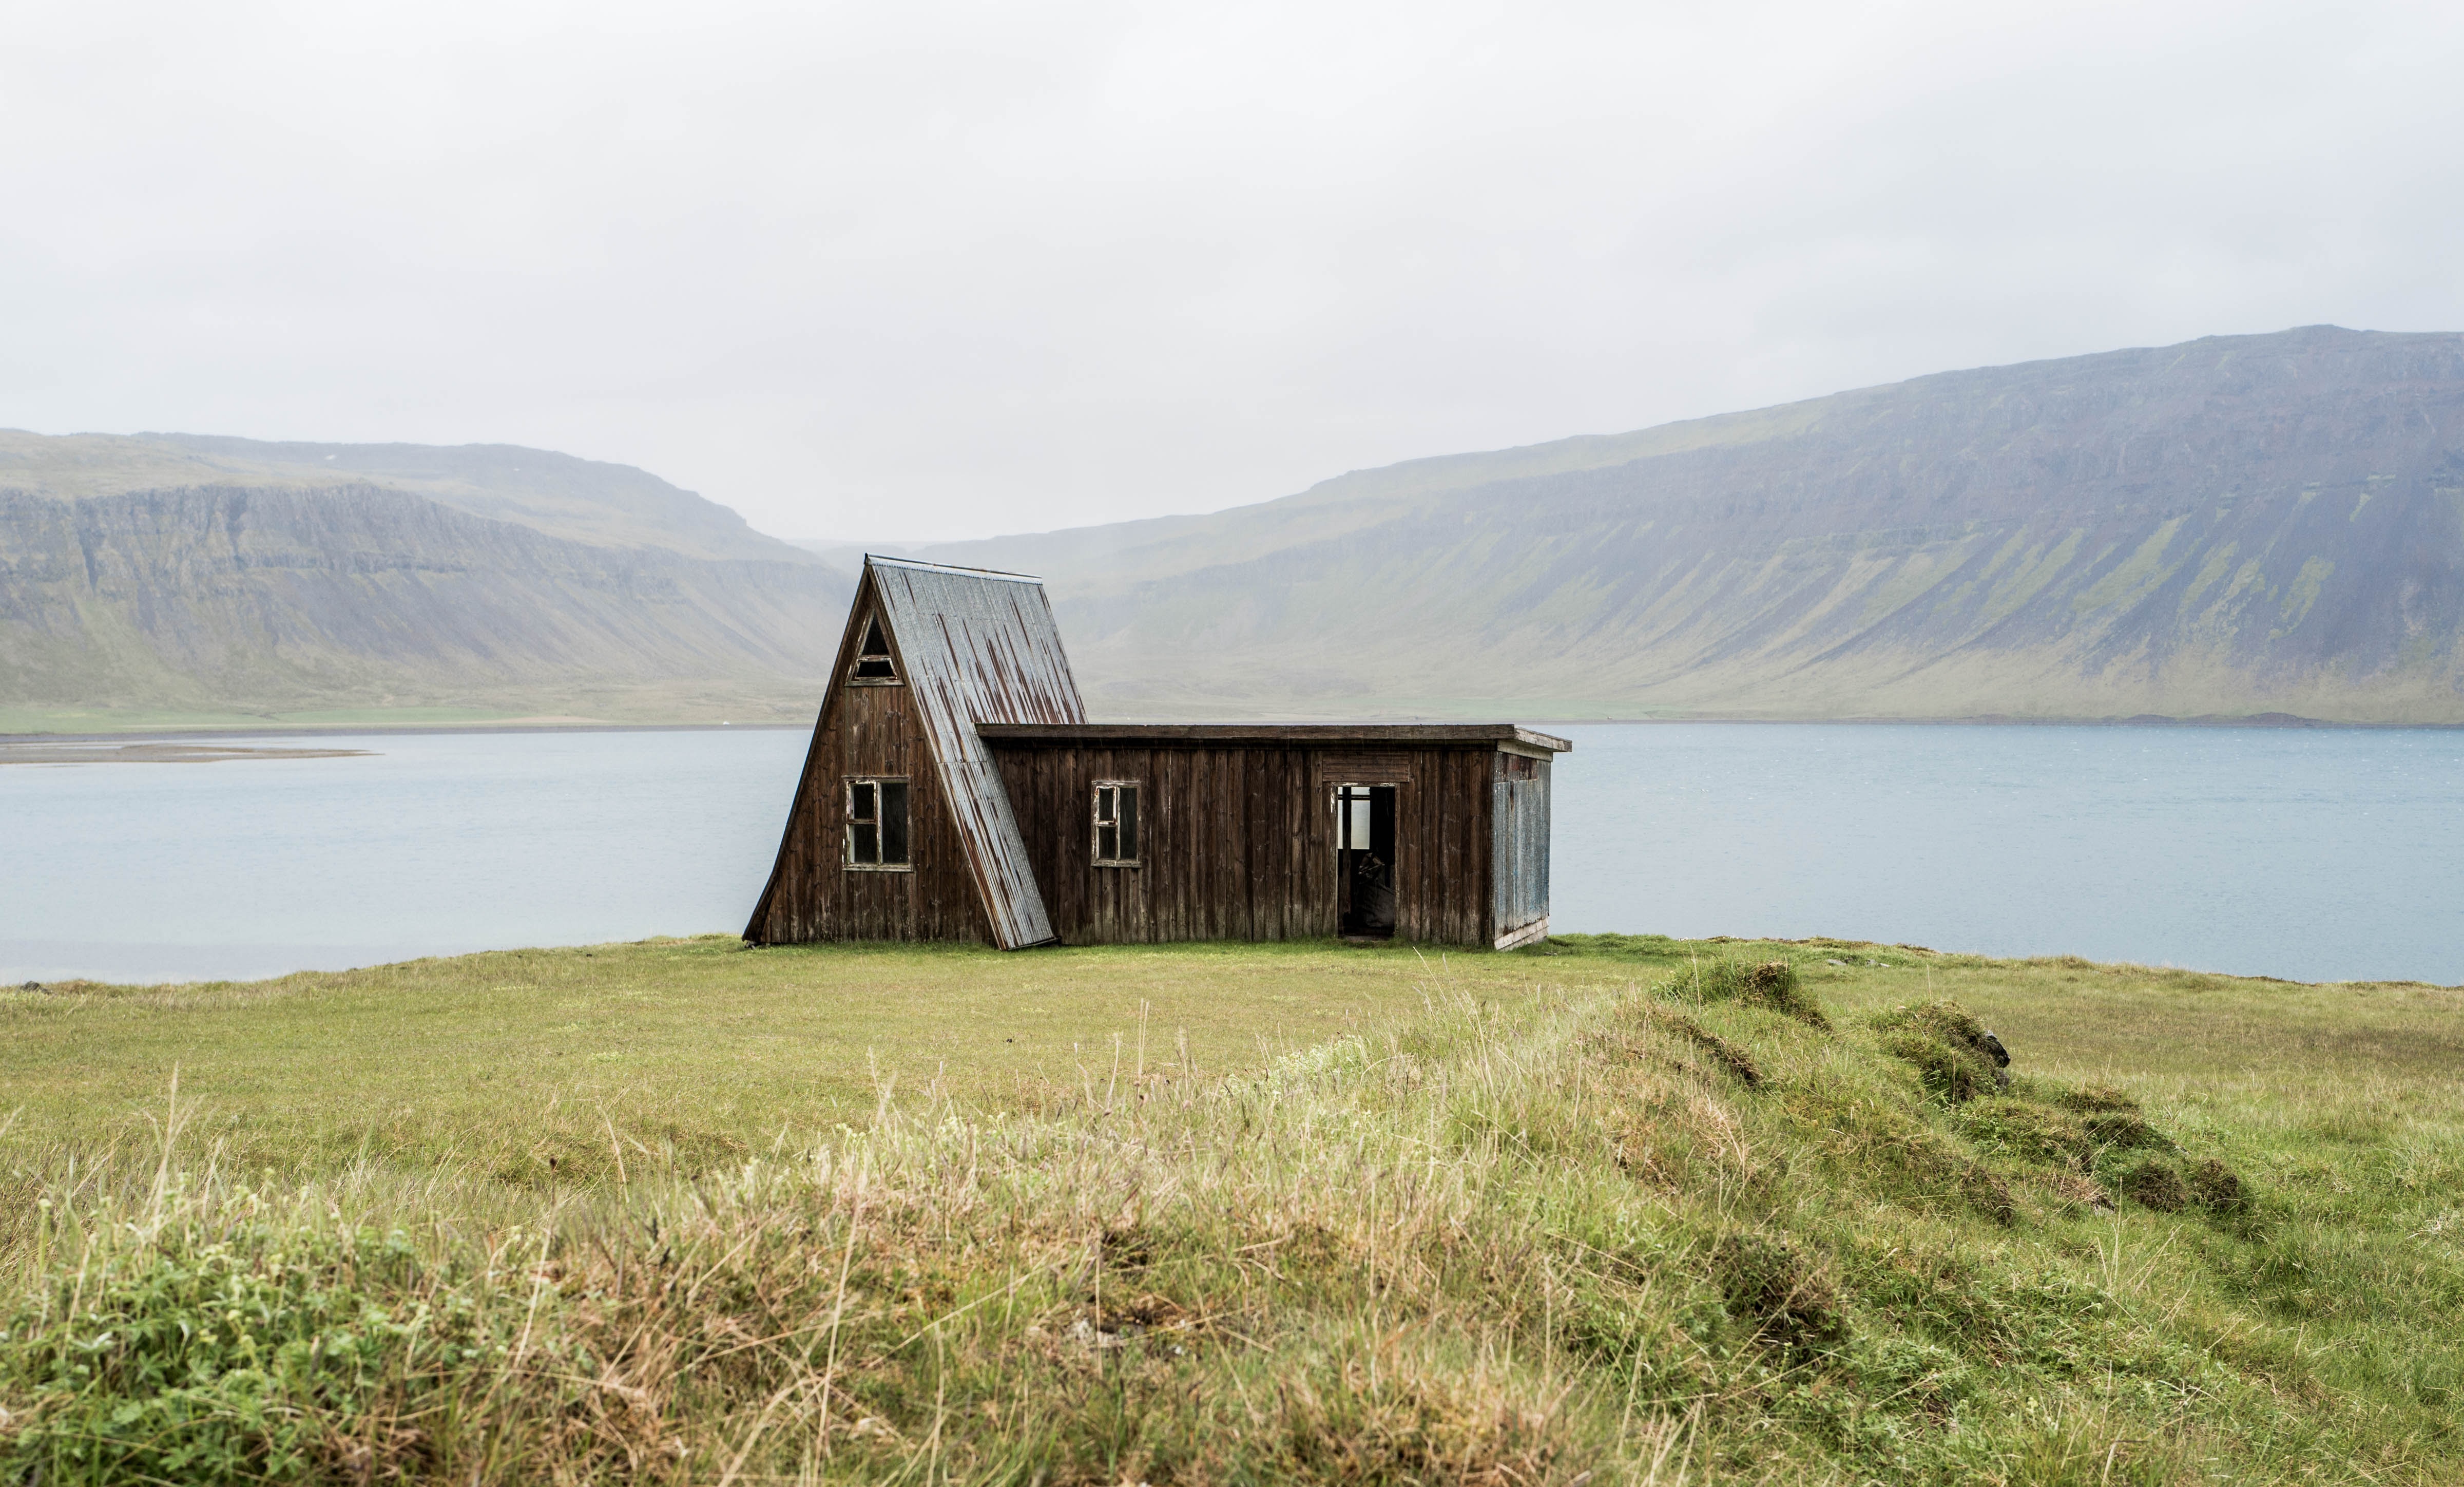
landscape, grass, mountain, prairie, house, hill, lake, hut, cottage, property, fjord, reservoir, highland, cool image, grassland, farmhouse, fell, cool photo, loch, croft, real estate, ecoregion